Zeugomantispa minuta

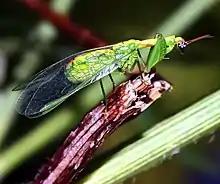
ventral view

Zeugomantispa minuta, the green mantisfly, is a species of mantidfly in the family Mantispidae. It is found in the Caribbean Sea, Central America, North America, and South America.